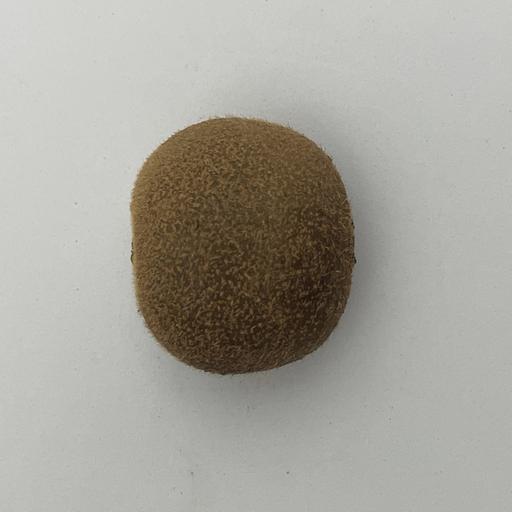
Crop type: Kiwi